Orpheus Omega

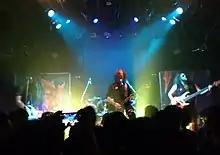
Orpheus Omega on stage in Tokyo (April 6th, 2019)

After signing to EVP Recordings in December 2018, their forth studio album, entitled "Wear Your Sins" was released on March 29, 2019, produced by Mark Lewis. Lewis has previously worked with international acts such as Unearth, Trivium and The Black Dahlia Murder.